Undertaking (band)

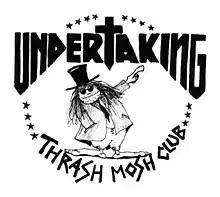
Logo of Undertaking Thrash Mosh Club

Ländler Jenő Cultural Centre was an underused Railroad Union Community Centre located in a run down area of Újpest (a North/West district of Budapest) next to the train tracks and a station, that had a concert hall with a proper stage and holding capacity of over a thousand. The band found a place to practice there and it soon became home of their monthly metal fest nights - Thrash Mosh Club - the first of its kind in the country.